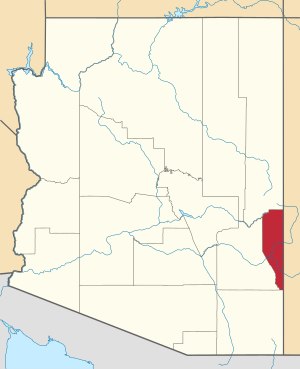
Greenlee County
Greenlee Countys placering i Arizona
Greenlee County er et amt i delstaten Arizona, USA.